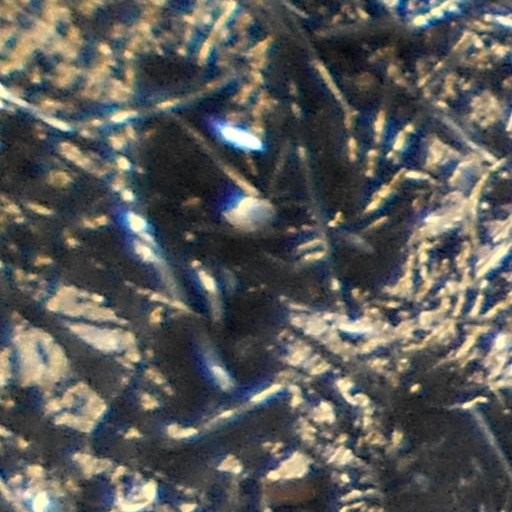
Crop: wheat